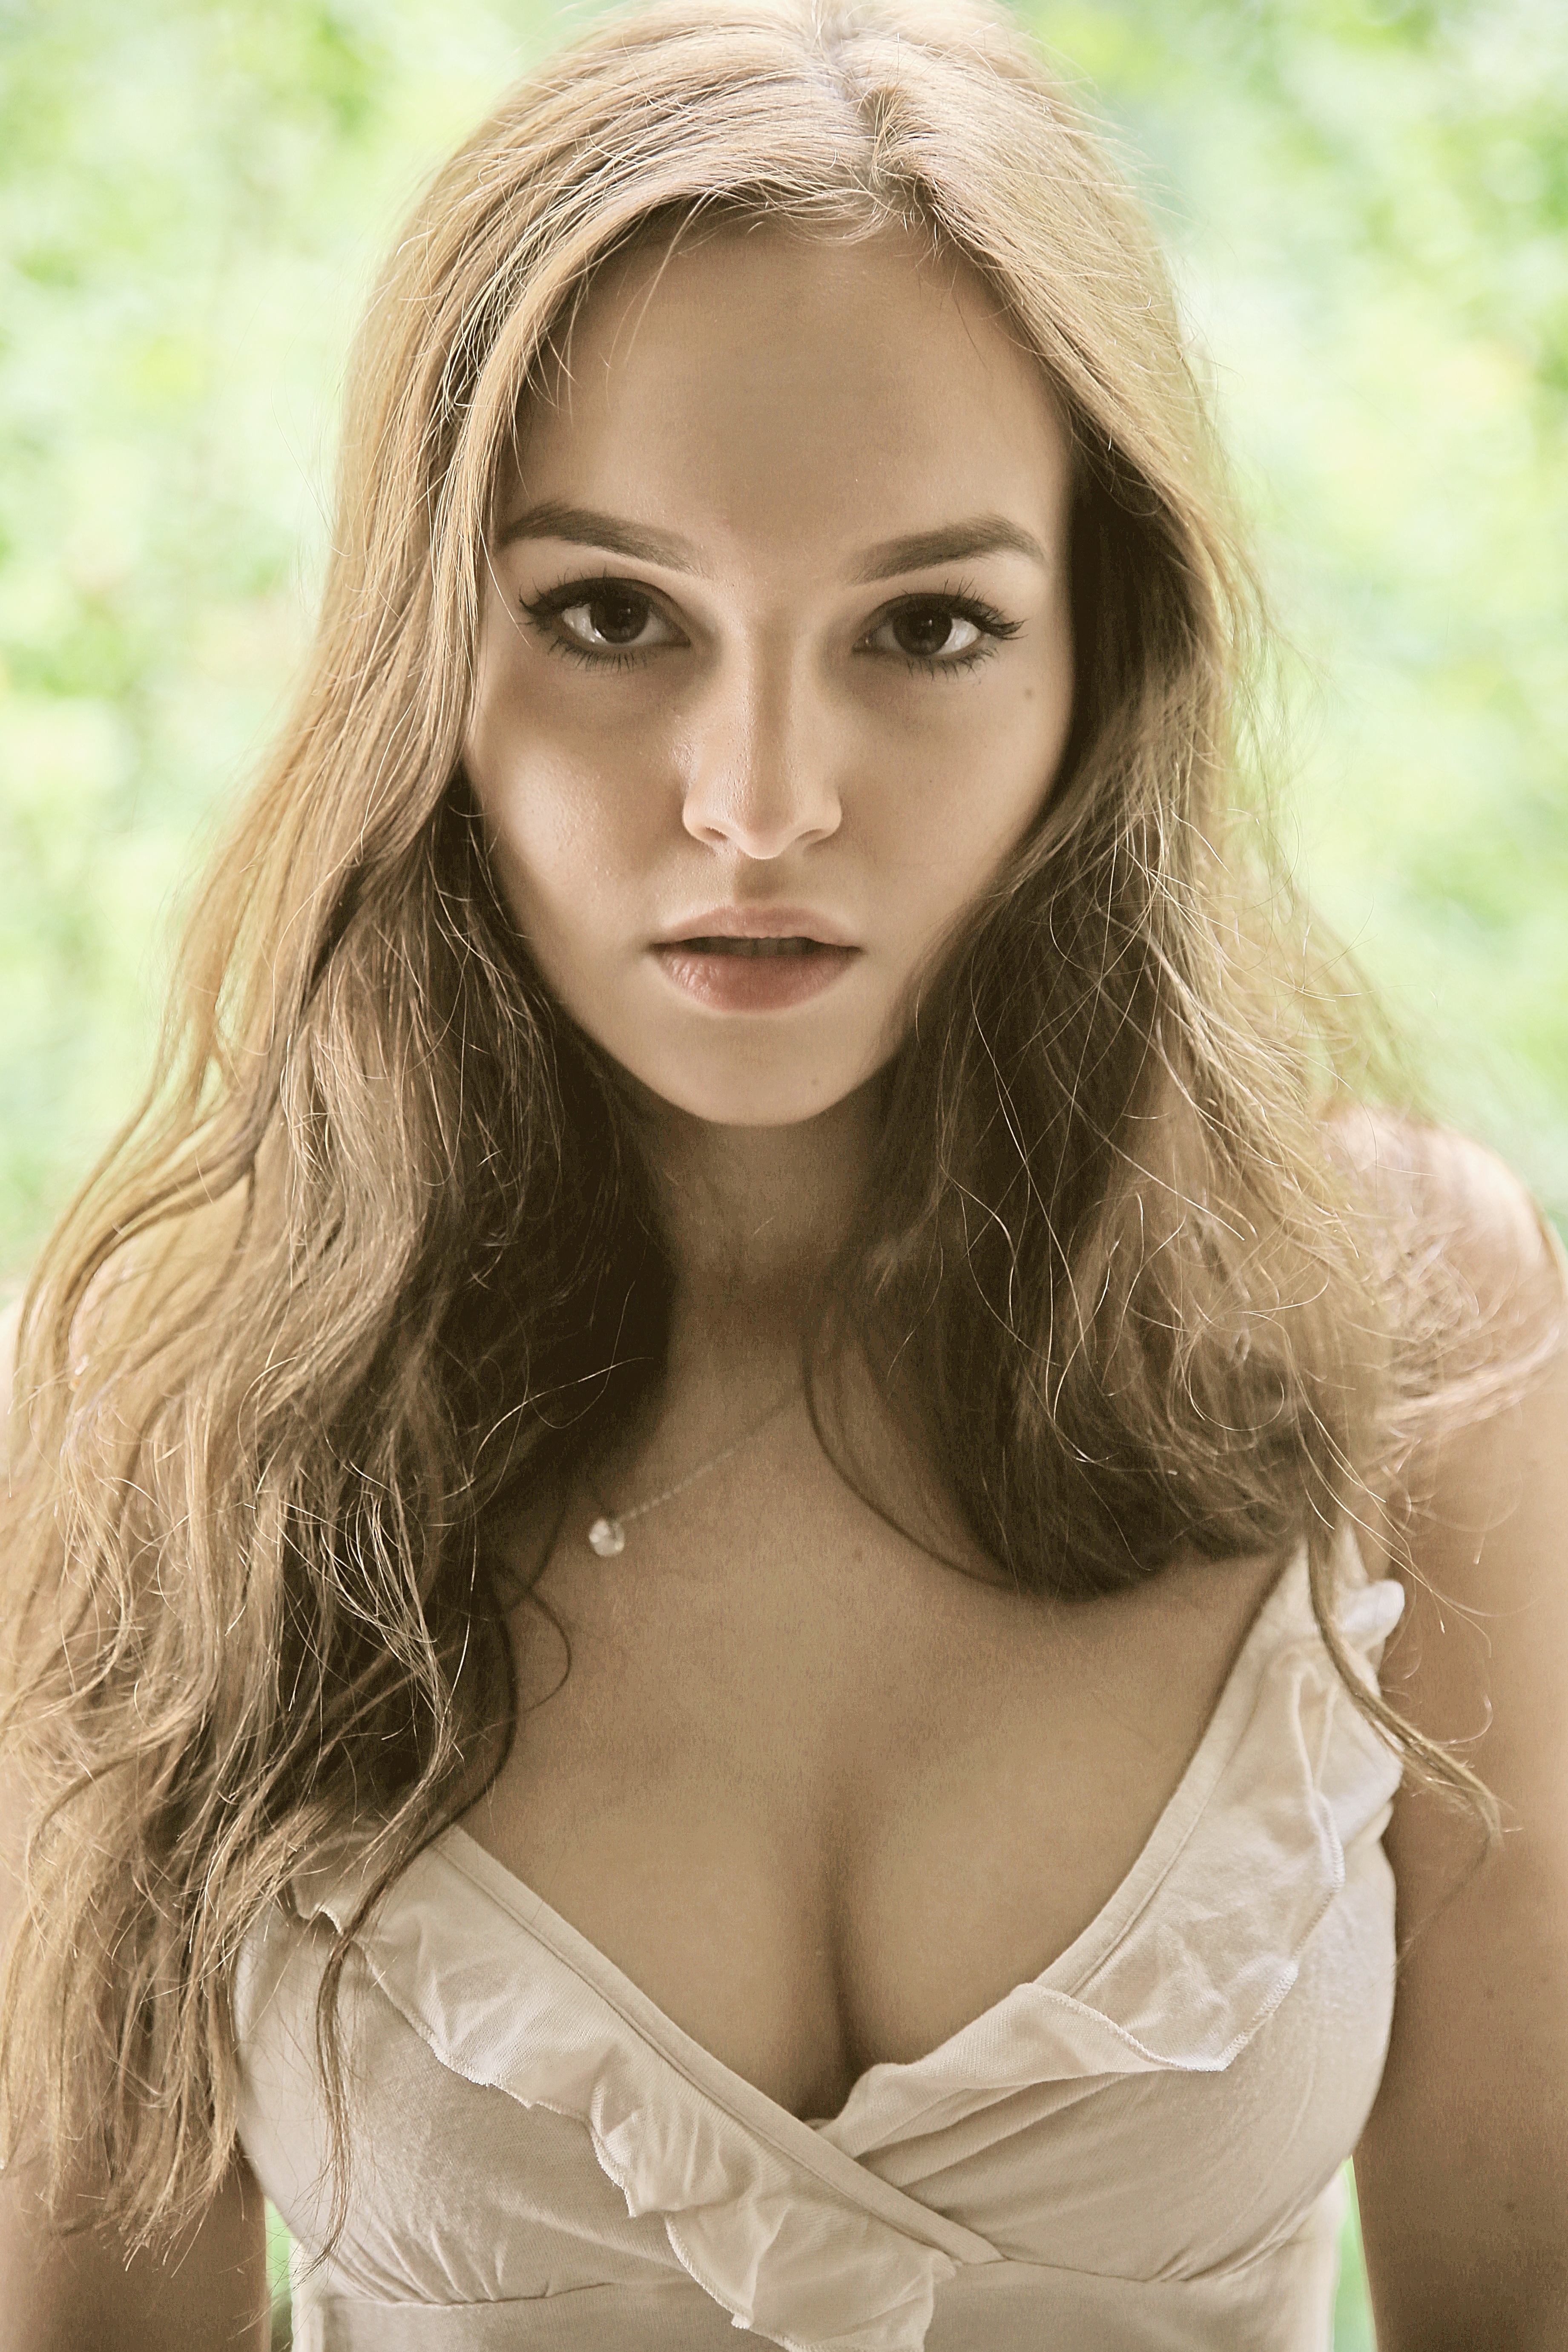
person, girl, woman, hair, photography, portrait, model, clothing, lady, old building, hairstyle, long hair, face, eye, skin, beauty, blond, photo shoot, brown hair, portrait photography, art model, supermodel, gravure idol